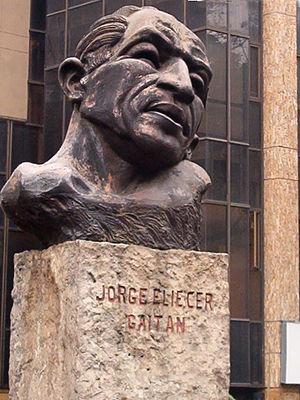
Jorge Eliécer Gaitán est un homme politique colombien, issu de la classe moyenne et très populaire en son temps.